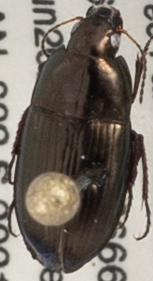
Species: Amara aenea
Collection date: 2021-06-01
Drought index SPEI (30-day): -0.656
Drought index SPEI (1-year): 0.32
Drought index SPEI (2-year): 0.348